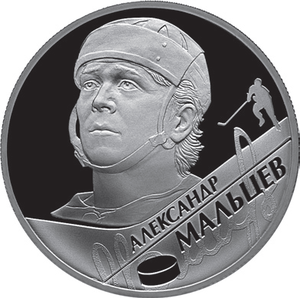
HK Dynamo Moskva / Historie / 1970–1980
Aleksandr Maltsev var aktiv for HK Dynamo Moskva fra 1967 til 1984.
Hokkejnyj Klub Dinamo Moskva, russisk: Хоккейный Клуб «Динамо» Москва, er en professionel russisk ishockeyklub, der spiller i den Kontinentale Hockey-Liga. Klubben blev stiftet i 1946 og har hjemmebane i Malaja Sportivnaja Arena Luzjniki i Moskva.